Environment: real
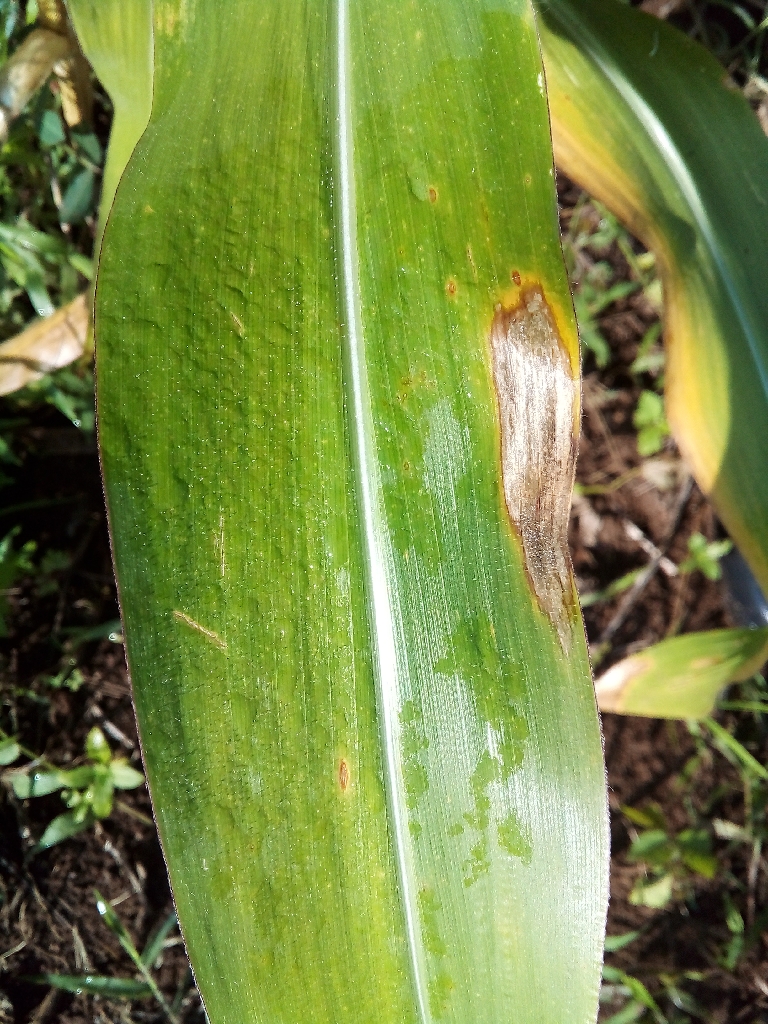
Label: northern_corn_leaf_blight